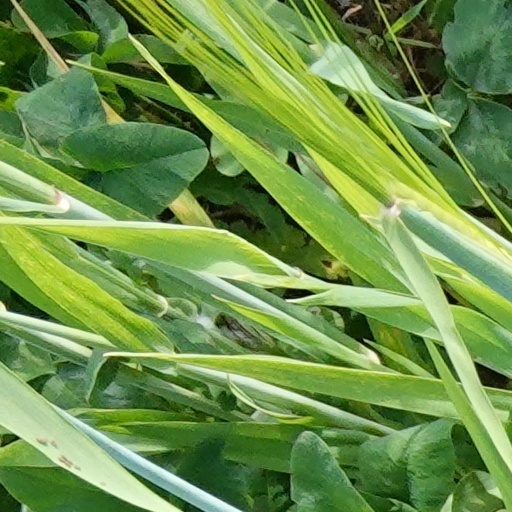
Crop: wheat